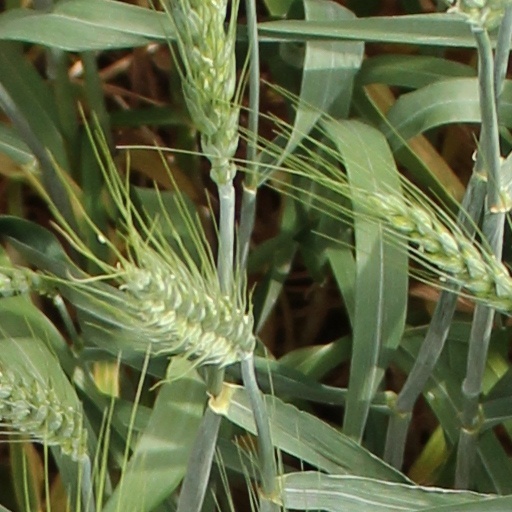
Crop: wheat